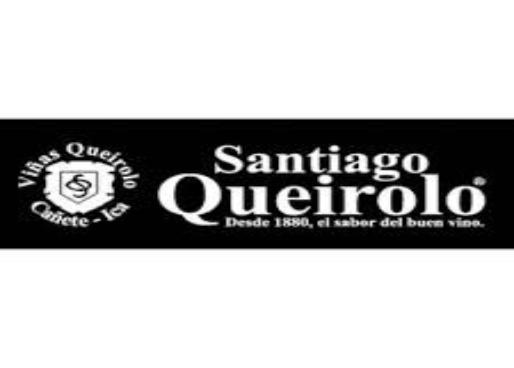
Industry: Food